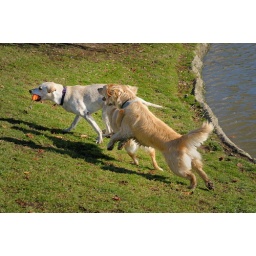
Ranger playing with dogs at lake in Carlsbad-04 12-28-08